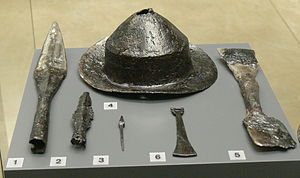
Vandalere / Samfund / Økonomi
Dette våbenfund fra det nuværende Slovakiet indeholder skjoldbule, spydspidser og andet fra vandalernes periode som fodfolk.
Vandalerne var en østgermansk stamme eller sammenslutning af stammer. Der er romerske beretninger om dem fra det 1. århundrede, hvor de boede i det nuværende Polen mellem Oder og Wisla. I arkæologien er de knyttet sammen med Przeworsk-kulturen med fund fra slutningen af det 3. århundrede f.Kr. til midten af det 5. århundrede.